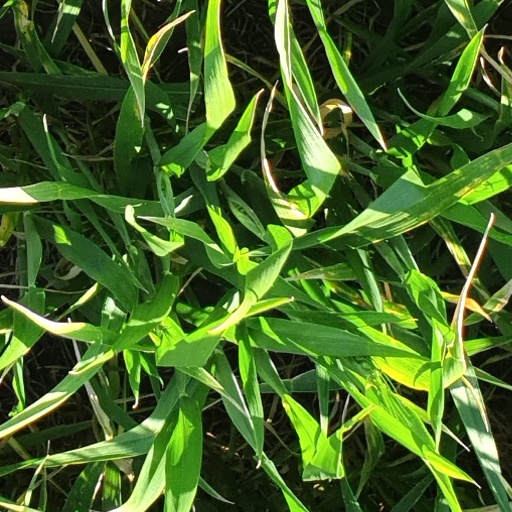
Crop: wheat